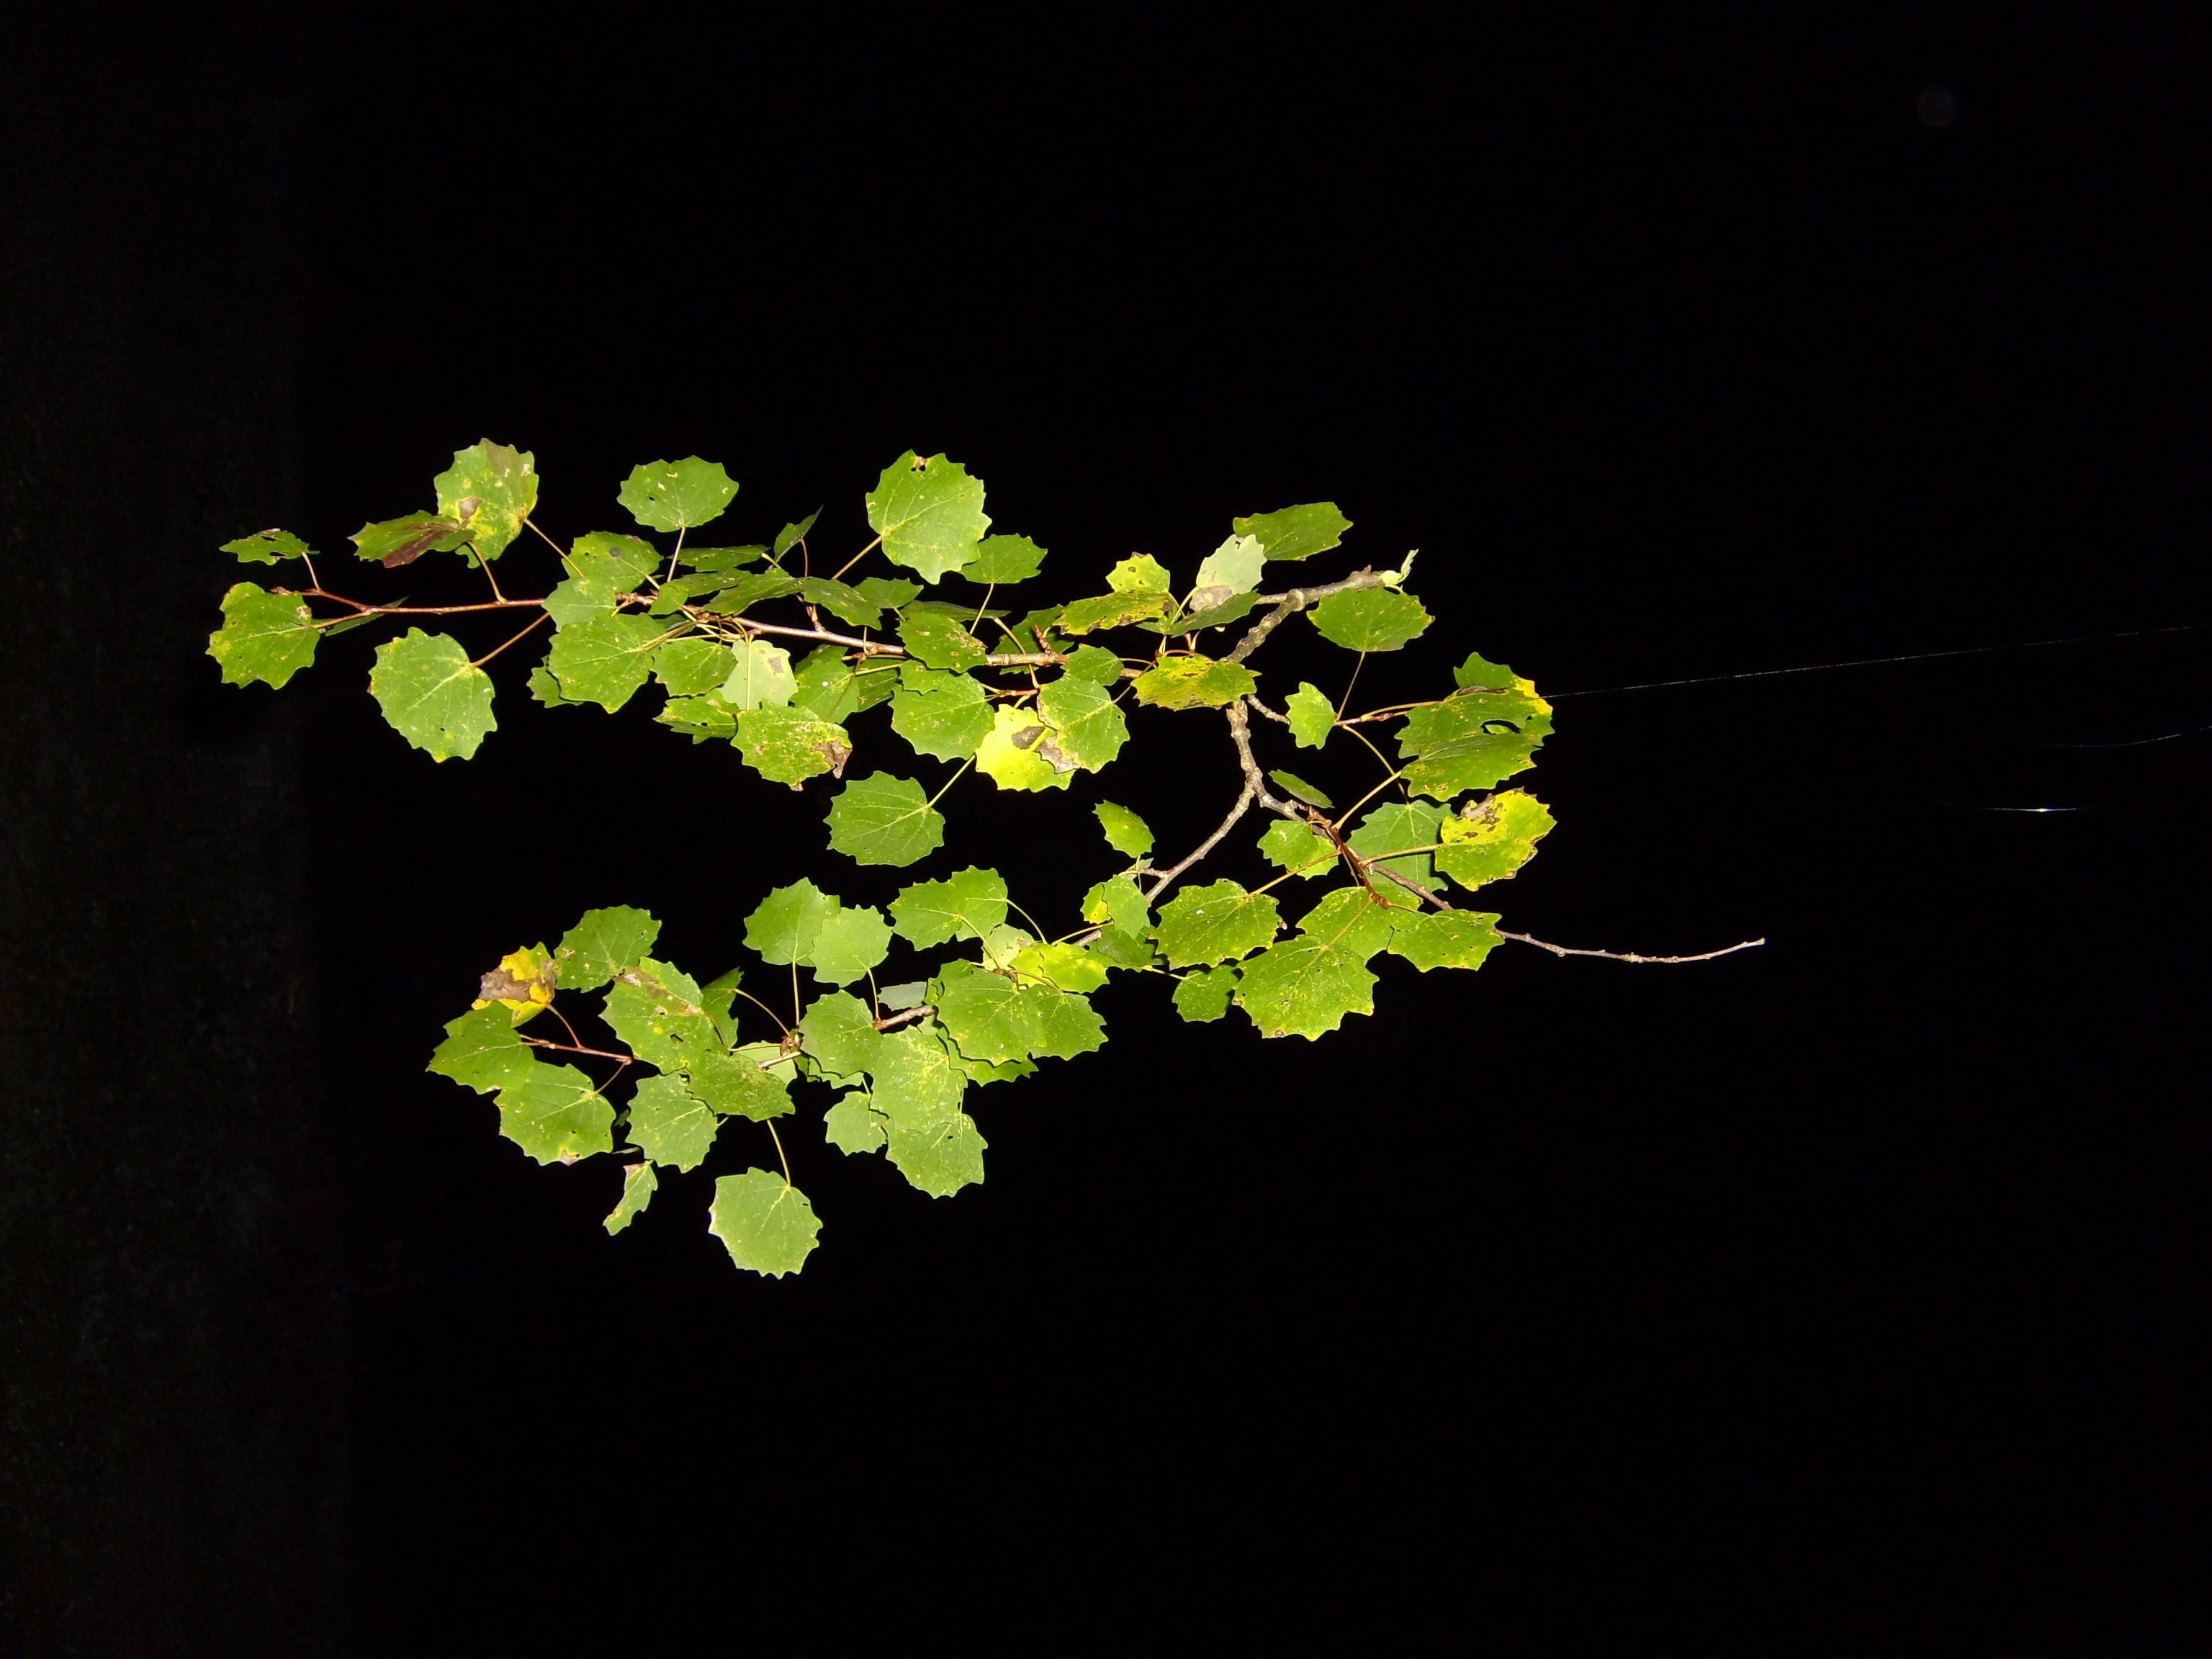
tree, branch, plant, leaf, flower, green, produce, yellow, flora, leaves, nightshot, poplar, macro photography, flowering plant, plant stem, land plant